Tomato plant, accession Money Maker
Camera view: tilt-top (135 deg); turntable rotation: 150 degrees
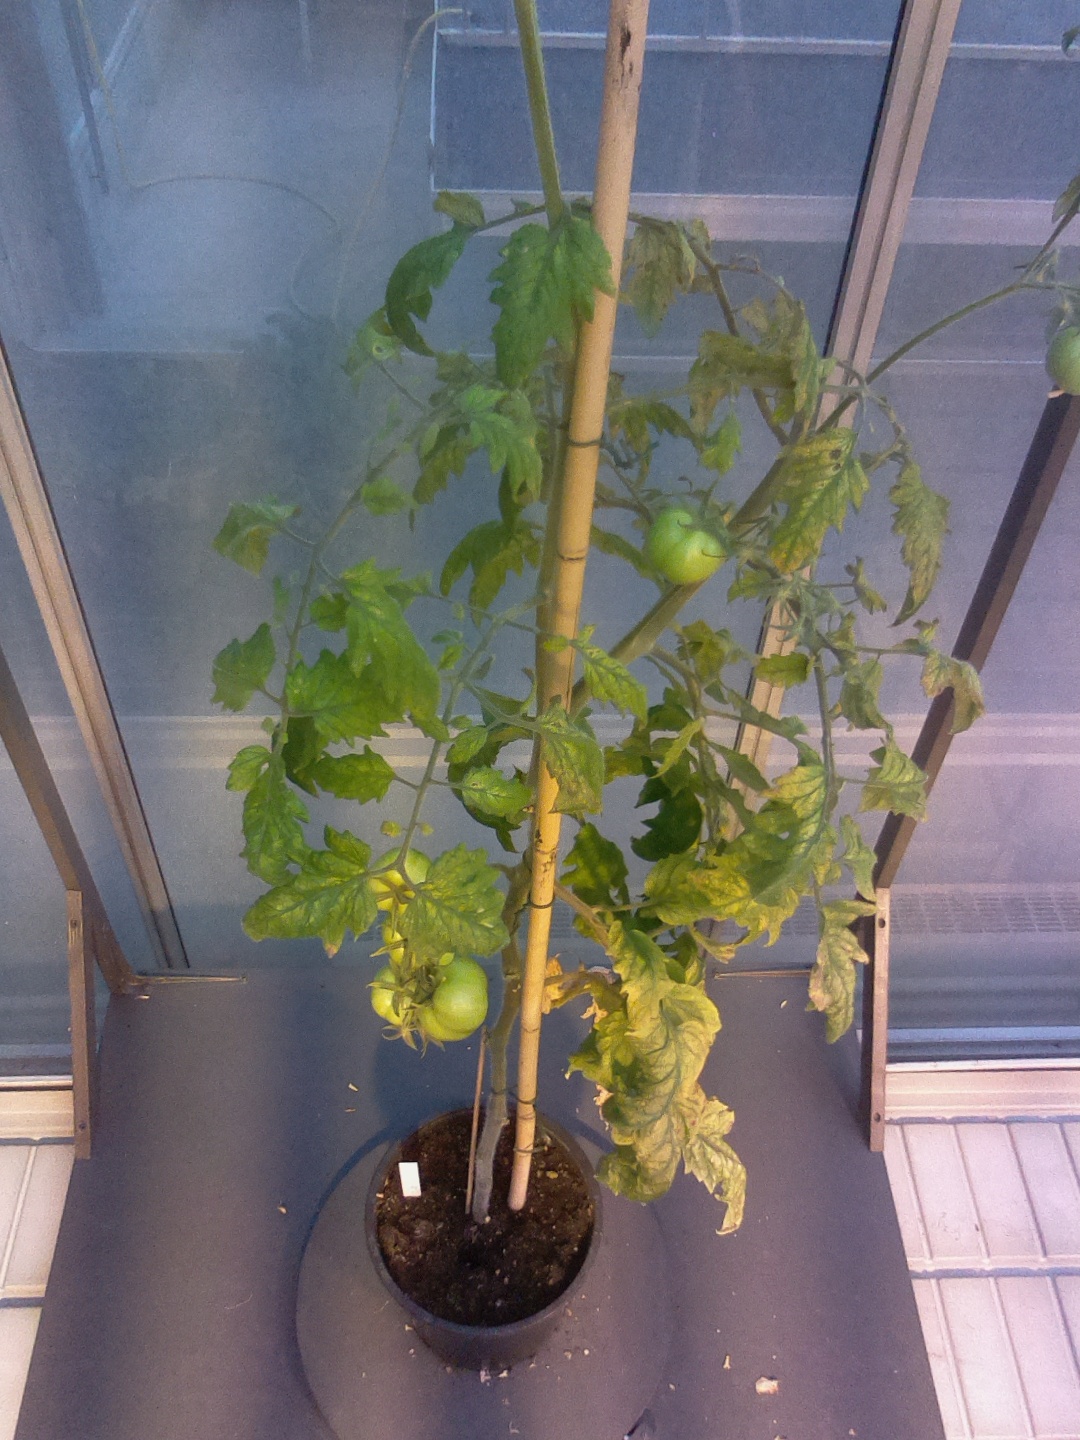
BBCH growth stage 79: 90% -100% of final fruit size